Sextilis

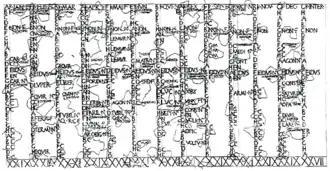
Drawing of the fragmentary "Fasti Antiates", a pre-Julian calendar showing "Sextilis" (abbreviated "SEX") at the top of the eighth column

Days were also marked with nundinal letters in cycles of "A B C D E F G H", to mark the "market week" (these are omitted in the table below).